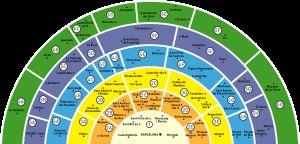
L'Autorité du Transport Métropolitain est un consortium inter-administratif de caractère volontaire qui a été constitué en 1997 pour coordonner et planifier le transport public dans la Région Métropolitaine de Barcelone.